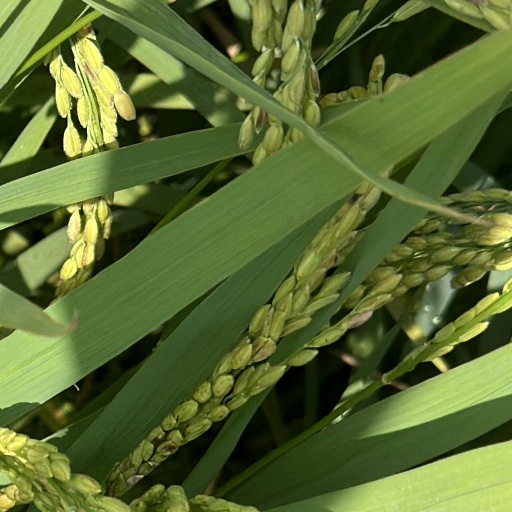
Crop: rice